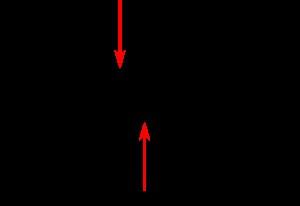
Une contrainte de cisaillement τ est une contrainte mécanique appliquée de manière parallèle ou tangentielle à une face d'un matériau, par opposition aux contraintes normales qui sont appliquées de manière perpendiculaire. C'est le rapport d'une force à une surface. Elle possède donc la dimension d'une pression, exprimée en pascals ou pour les grandes valeurs en mégapascals.